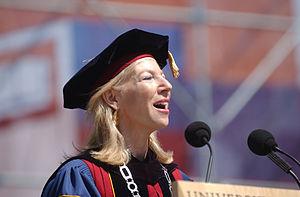
Amy Gutmann est une universitaire américaine, théoricienne et professeur en science politique née le 9 novembre 1949. Elle a enseigné la philosophie politique à l'université de Princeton de 1976 à 2004 dont elle a été la vice rectrice. Elle est devenue ensuite présidente de l'université de la Pennsylvanie le 1ᵉʳ juillet 2004 où elle enseigne aussi à la faculté des sciences politiques, son contrat est prolongé jusqu'en 2022.